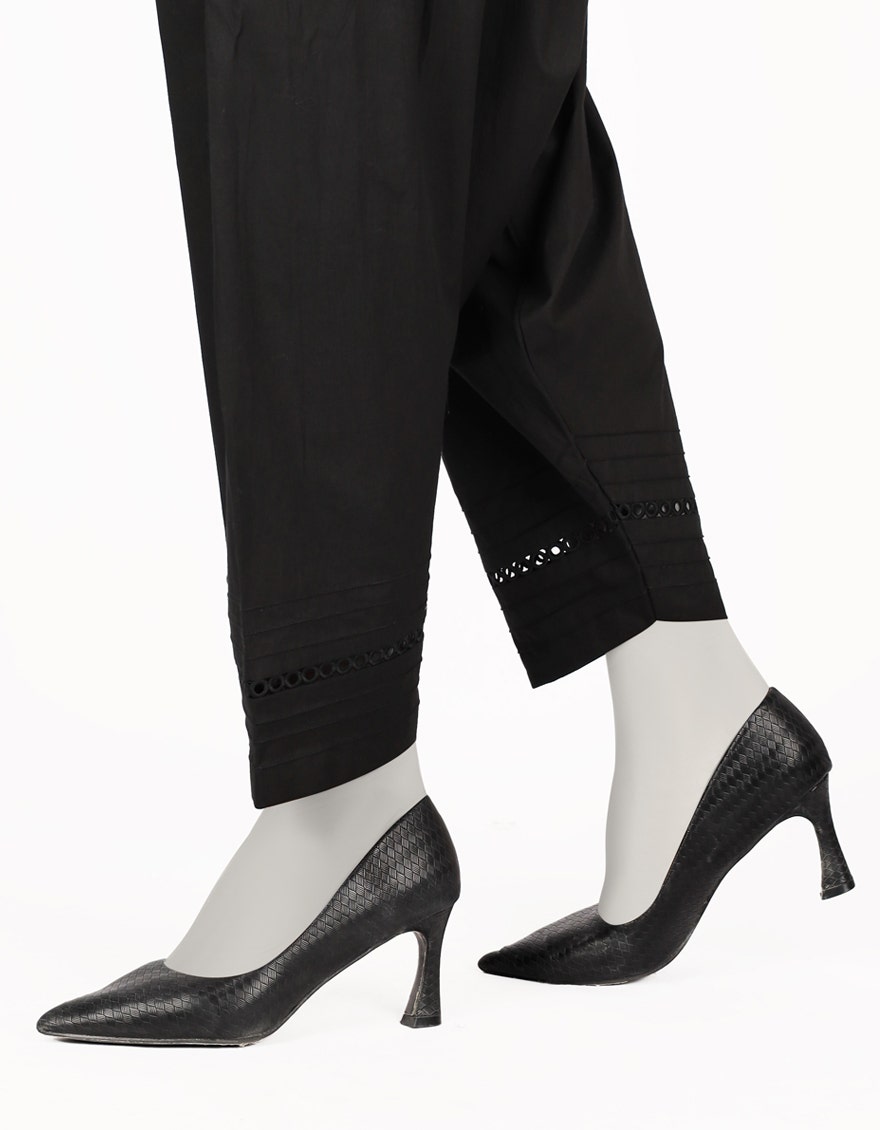
black khan pants